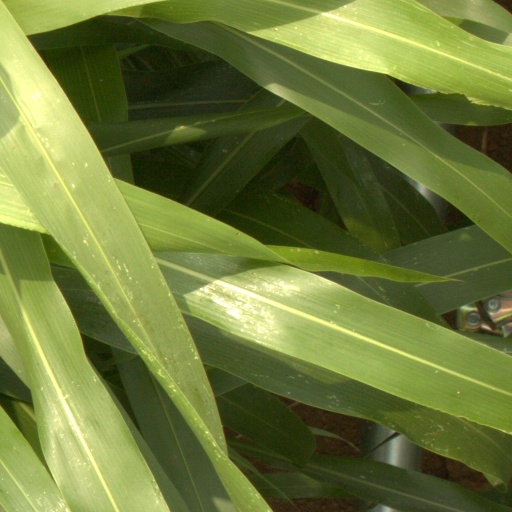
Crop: sorghum